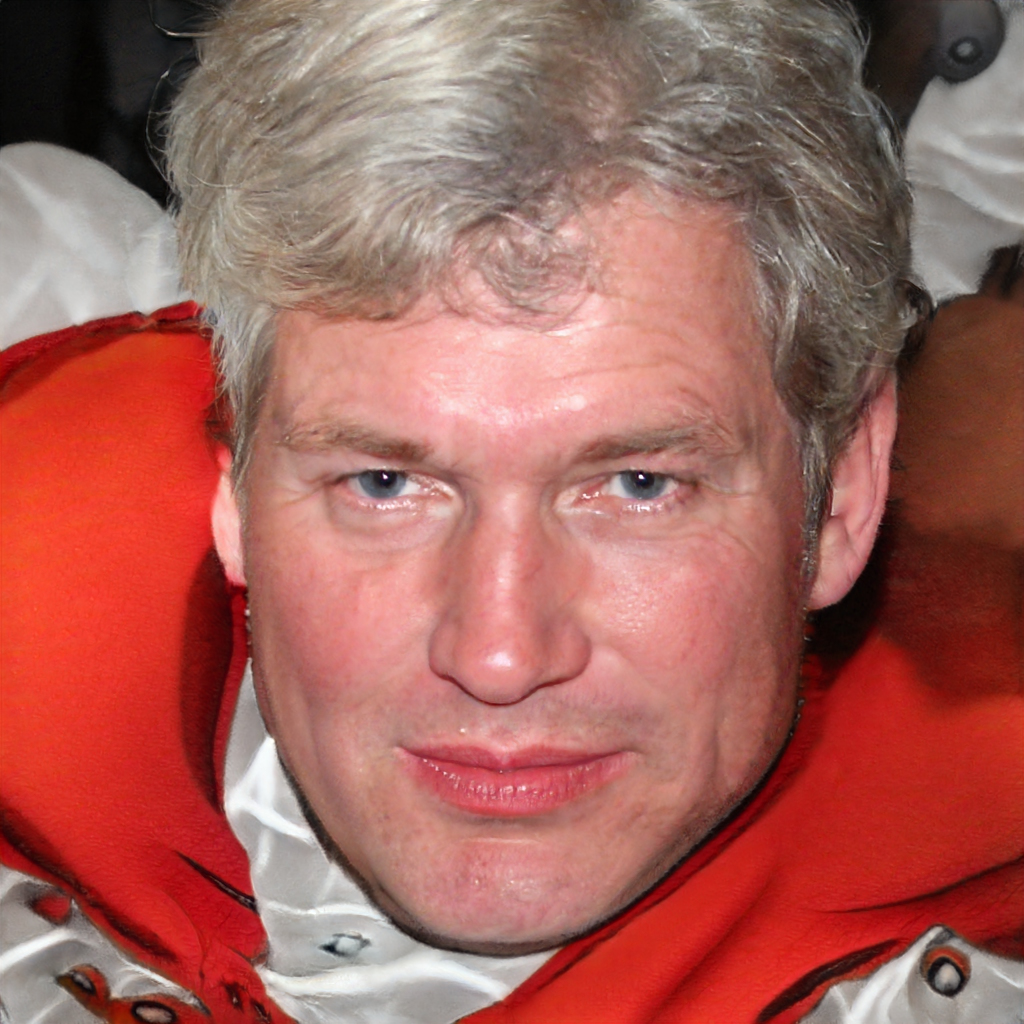
Gender: Male